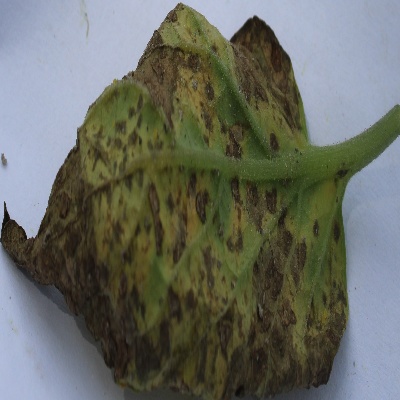
Crop: Tomato
Condition: leaf blight